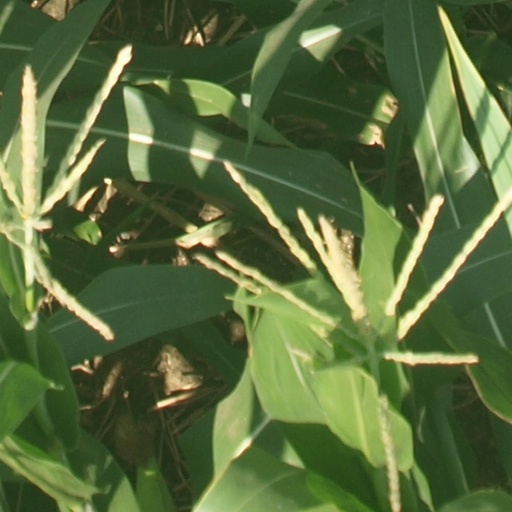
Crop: maize; corn